Steve Ritchie (pinball designer)

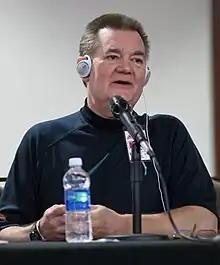
Steve Ritchie speaks during the Atari panel at California Extreme 2009

Steven Scott Ritchie (born February 13, 1950) is an American pinball and video game designer. His career began in the 1970s. Ritchie holds the record for best-selling pinball designer in history. He has been called "The Master of Flow" due to the emphasis in his designs on ball speed, loops, and long smooth shots. Ritchie was also the original voice of Shao Kahn in the "Mortal Kombat" fighting game series, serving as the announcer of "Mortal Kombat II" (1993), "Mortal Kombat 3" (1995), and the updates to "Mortal Kombat 3". He is the older brother of fellow pinball designer Mark Ritchie.